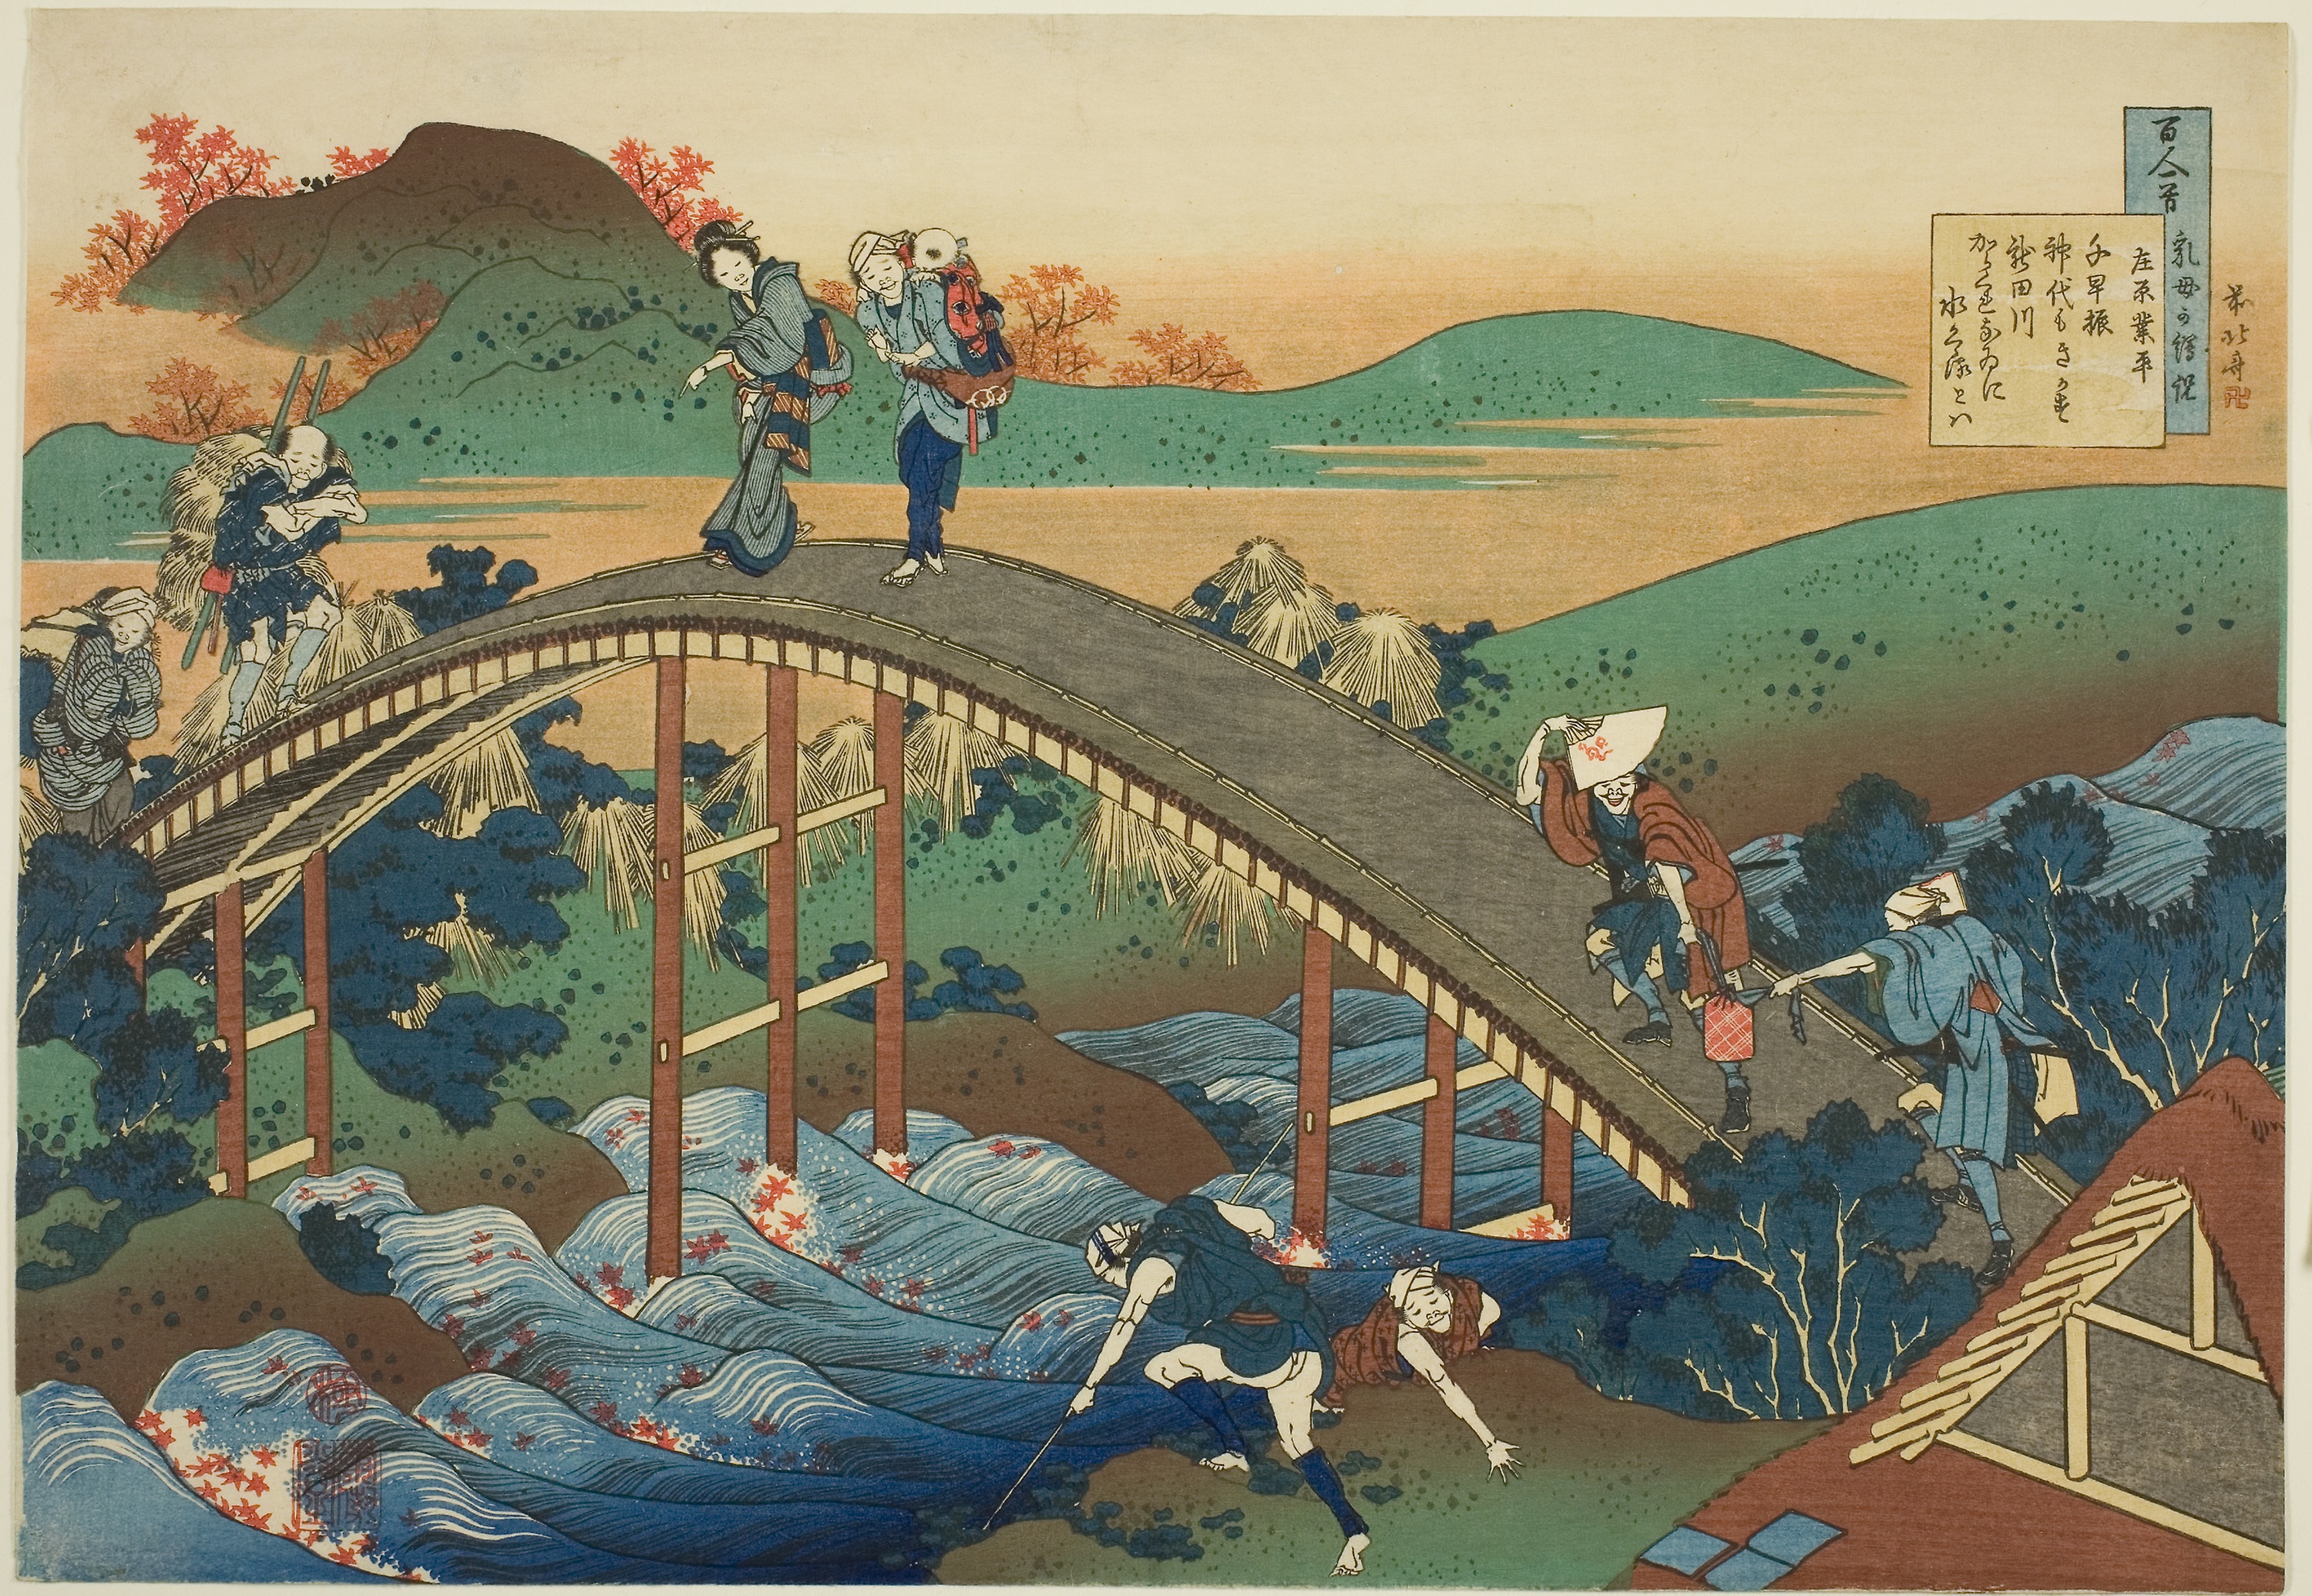
art, amusement park, illustration, recreation, mural, painting, miniature